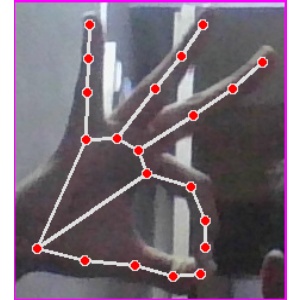
अक्षर: ण